List of accolades received by Elvis (2022 film)

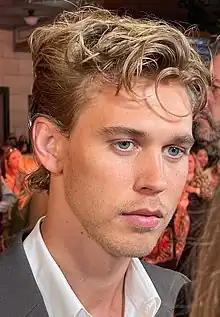
Director Baz Luhrmann and actor Austin Butler received many awards and nominations for their respective work on the film.

"Elvis" is a 2022 biographical drama film directed by Baz Luhrmann from a screenplay co-written with Sam Bromell, Craig Pearce, and Jeremy Doner. It chronicles the life of the American rock and roll singer and actor Elvis Presley under the management of Colonel Tom Parker. The film stars Austin Butler and Tom Hanks as Presley and Parker, respectively, with Olivia DeJonge, Helen Thomson, Richard Roxburgh, David Wenham, Kodi Smit-McPhee, and Luke Bracey in supporting roles.